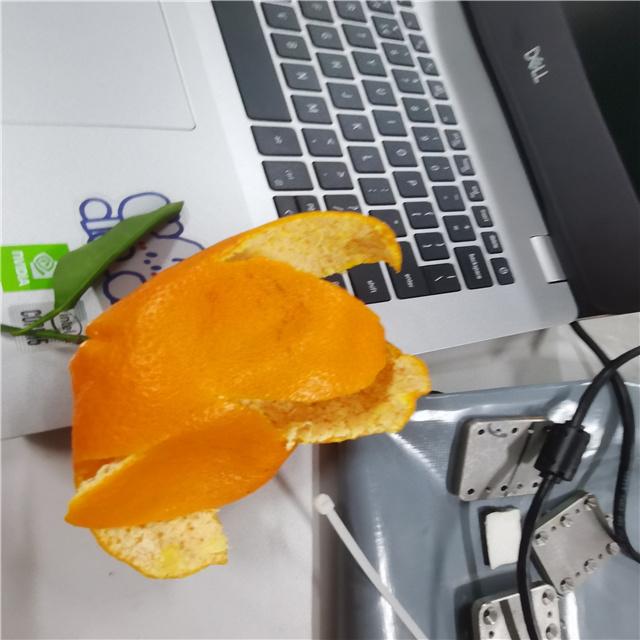
Label: peels